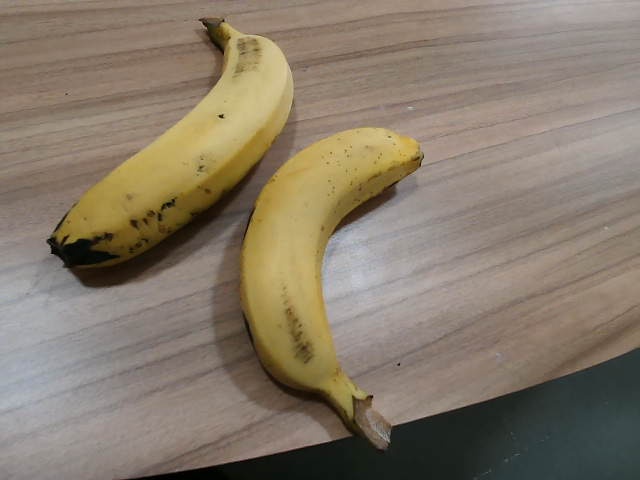
Label: Ripe_Banana